Marija Makarovič

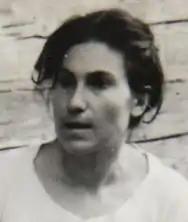
Marija Makarovič in 1963

Marija Makarovič, née Jagodic, (born 15 August 1930) is a Slovene ethnologist.